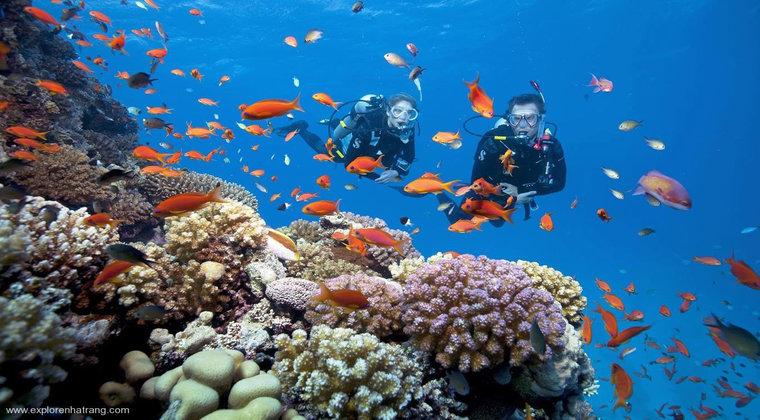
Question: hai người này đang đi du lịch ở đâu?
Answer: biển